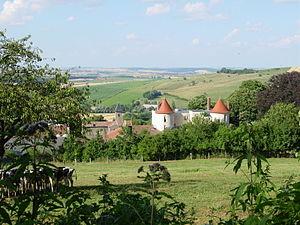
vue du château et de l'église
Morey est une ancienne commune française de Meurthe-et-Moselle rattachée à Belleau en 1971.
Belleau est une commune française située dans le département de Meurthe-et-Moselle en région Grand Est.